Savyasachi (2018 film)

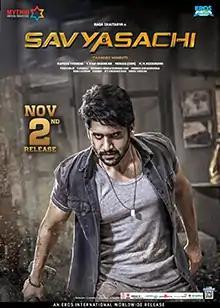
Poster

Savyasachi is a 2018 Indian Telugu-language action thriller film written and directed by Chandoo Mondeti. The film features Naga Chaitanya, R. Madhavan (in his Telugu debut), Niddhi Agerwal and Bhumika Chawla. It was produced by Naveen Yerneni, C.V. Mohan, and Y. Ravi Shankar under the banner of Mythri Movie Makers. Savyasachi was made with a budget of 24 crore as per Mythri Movie Makers. The film has received mixed reviews.